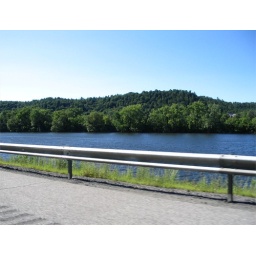
Some river or long lake that joins with the highway around Albany.